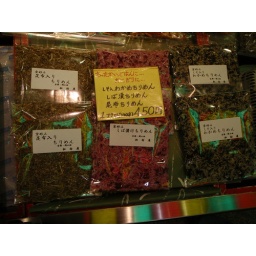
Tiny fish in a bag